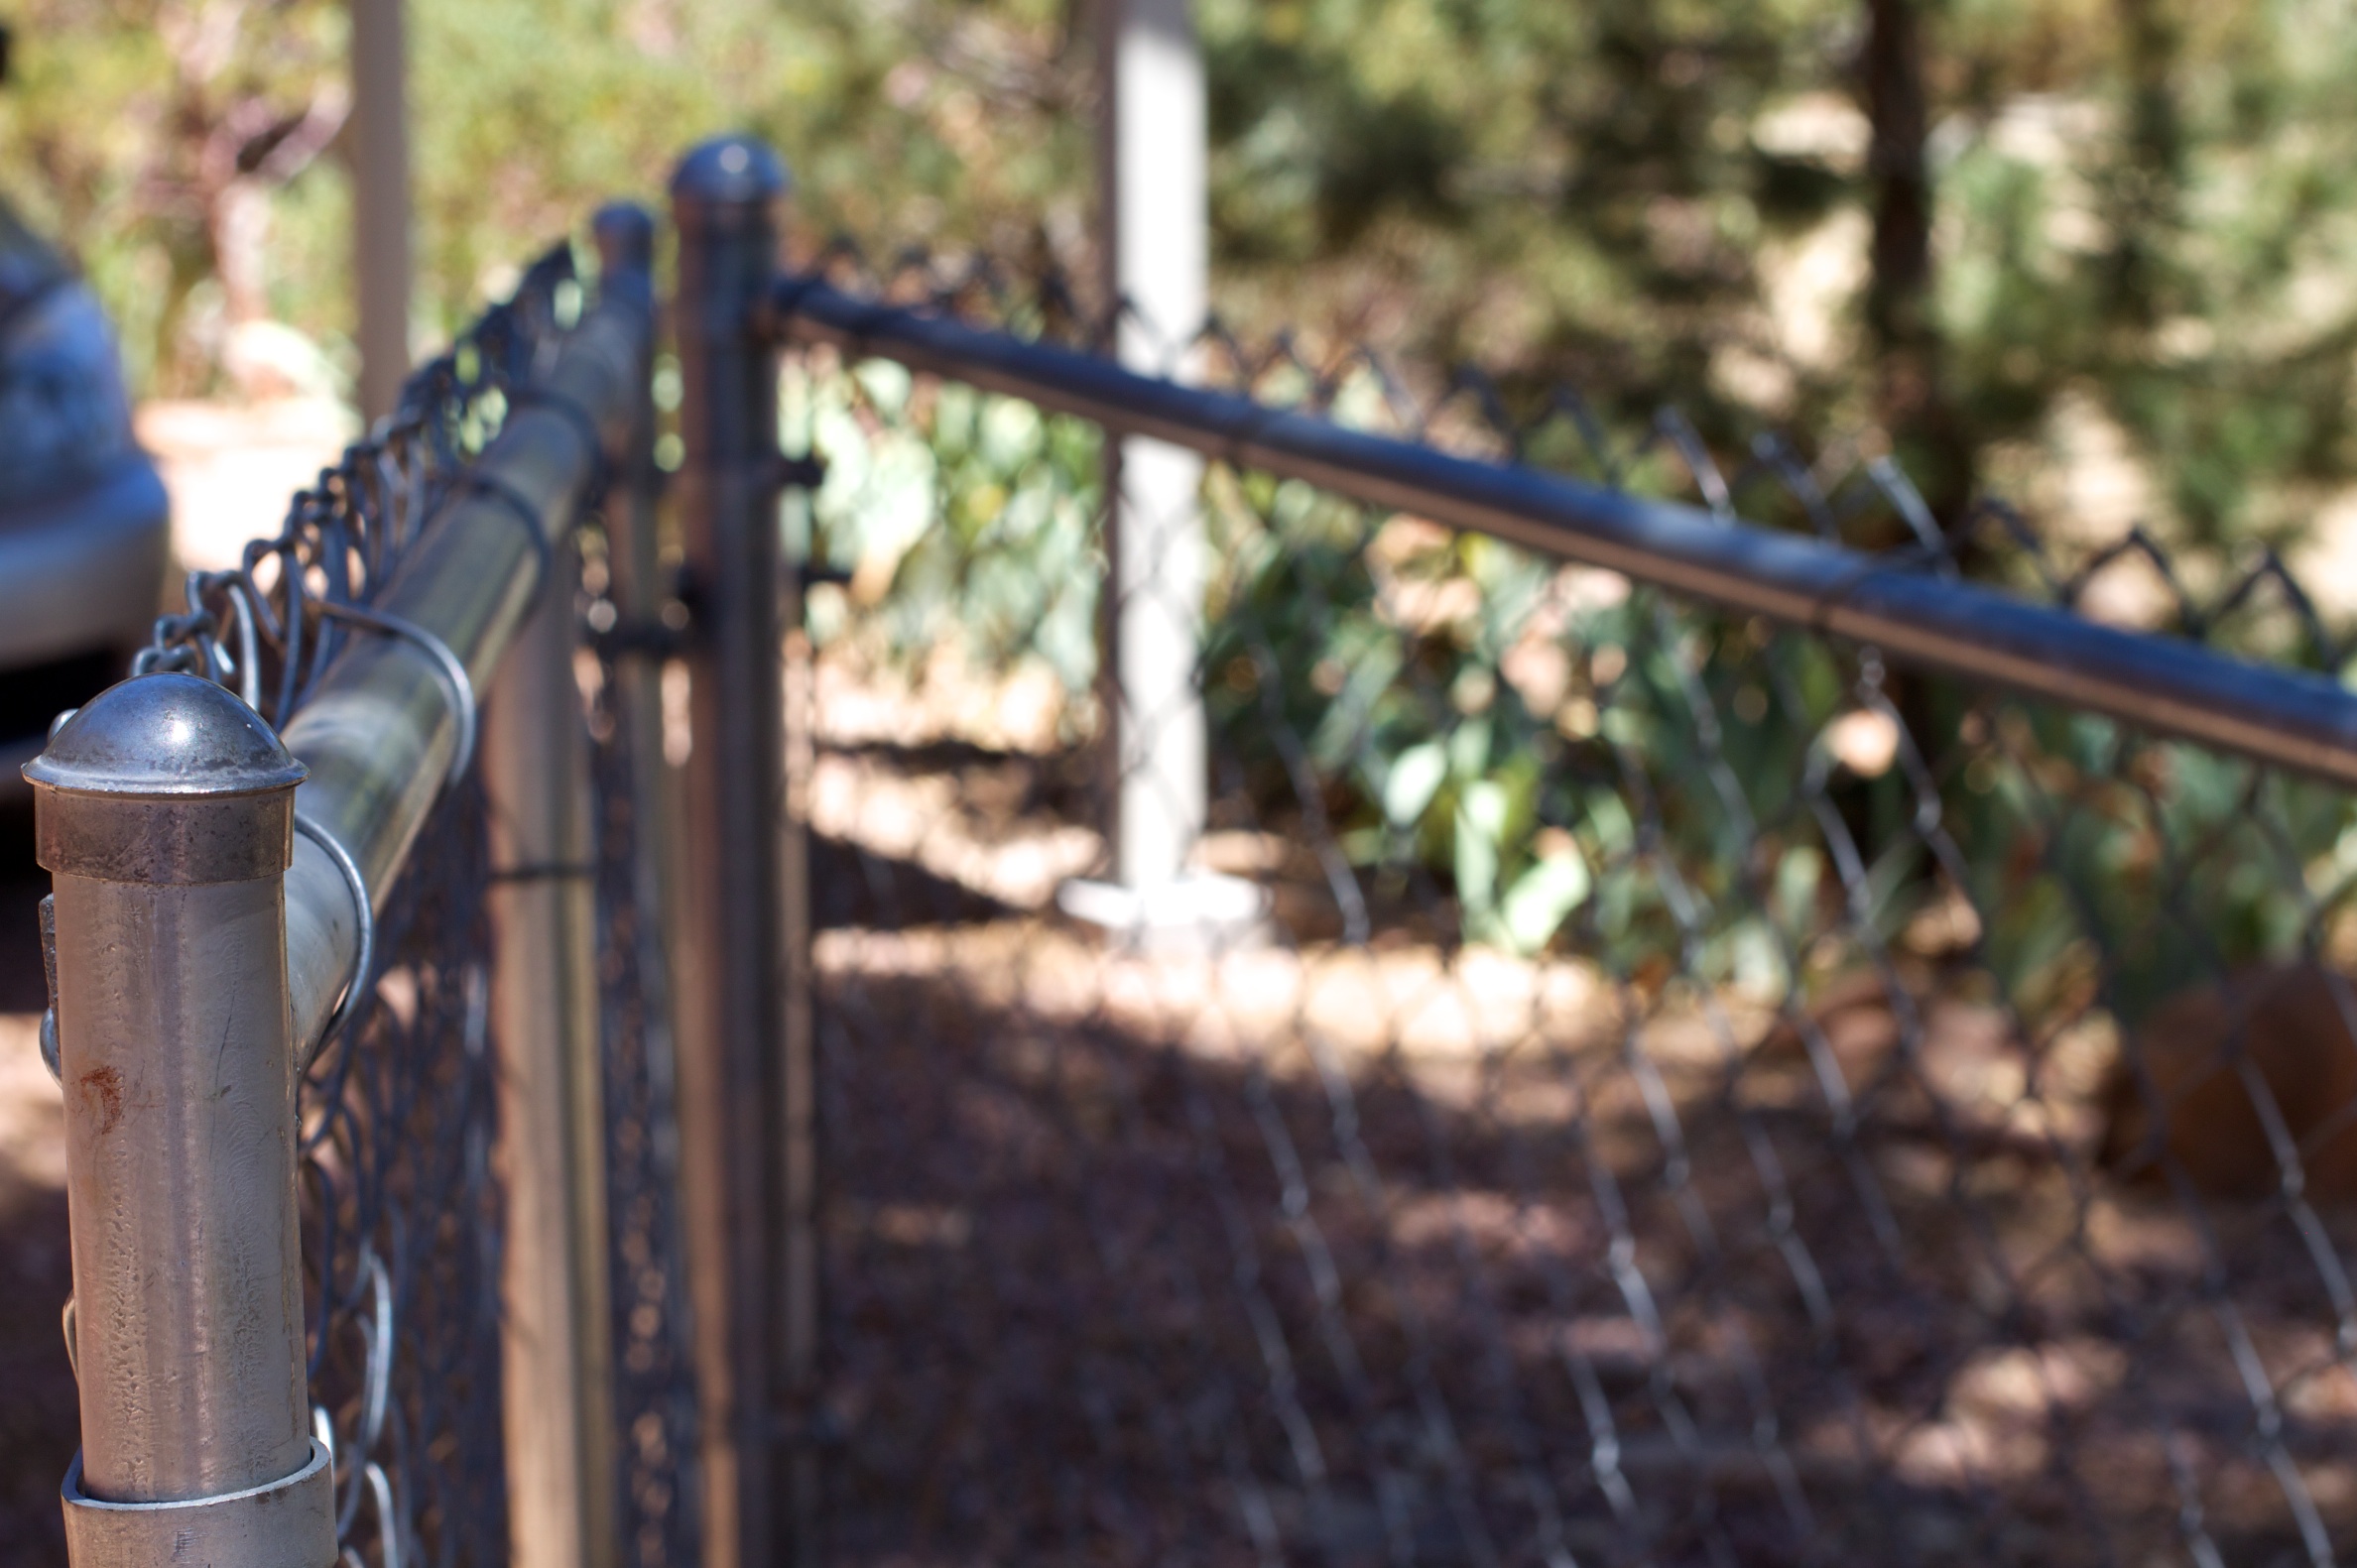
fence, track, bicycle, vehicle